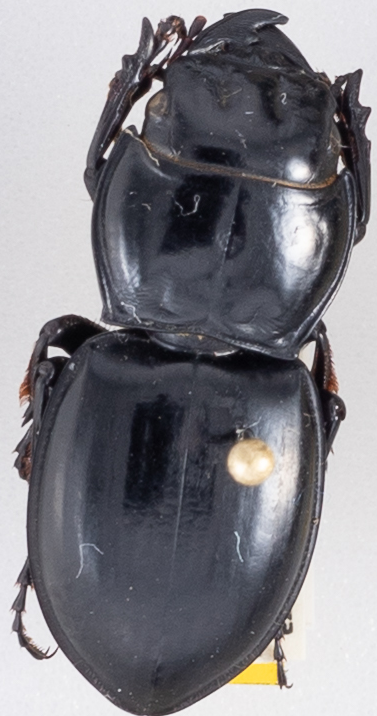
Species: Pasimachus californicus
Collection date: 2022-06-20
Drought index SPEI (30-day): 0.484
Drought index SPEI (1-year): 0.058
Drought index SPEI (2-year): -0.06